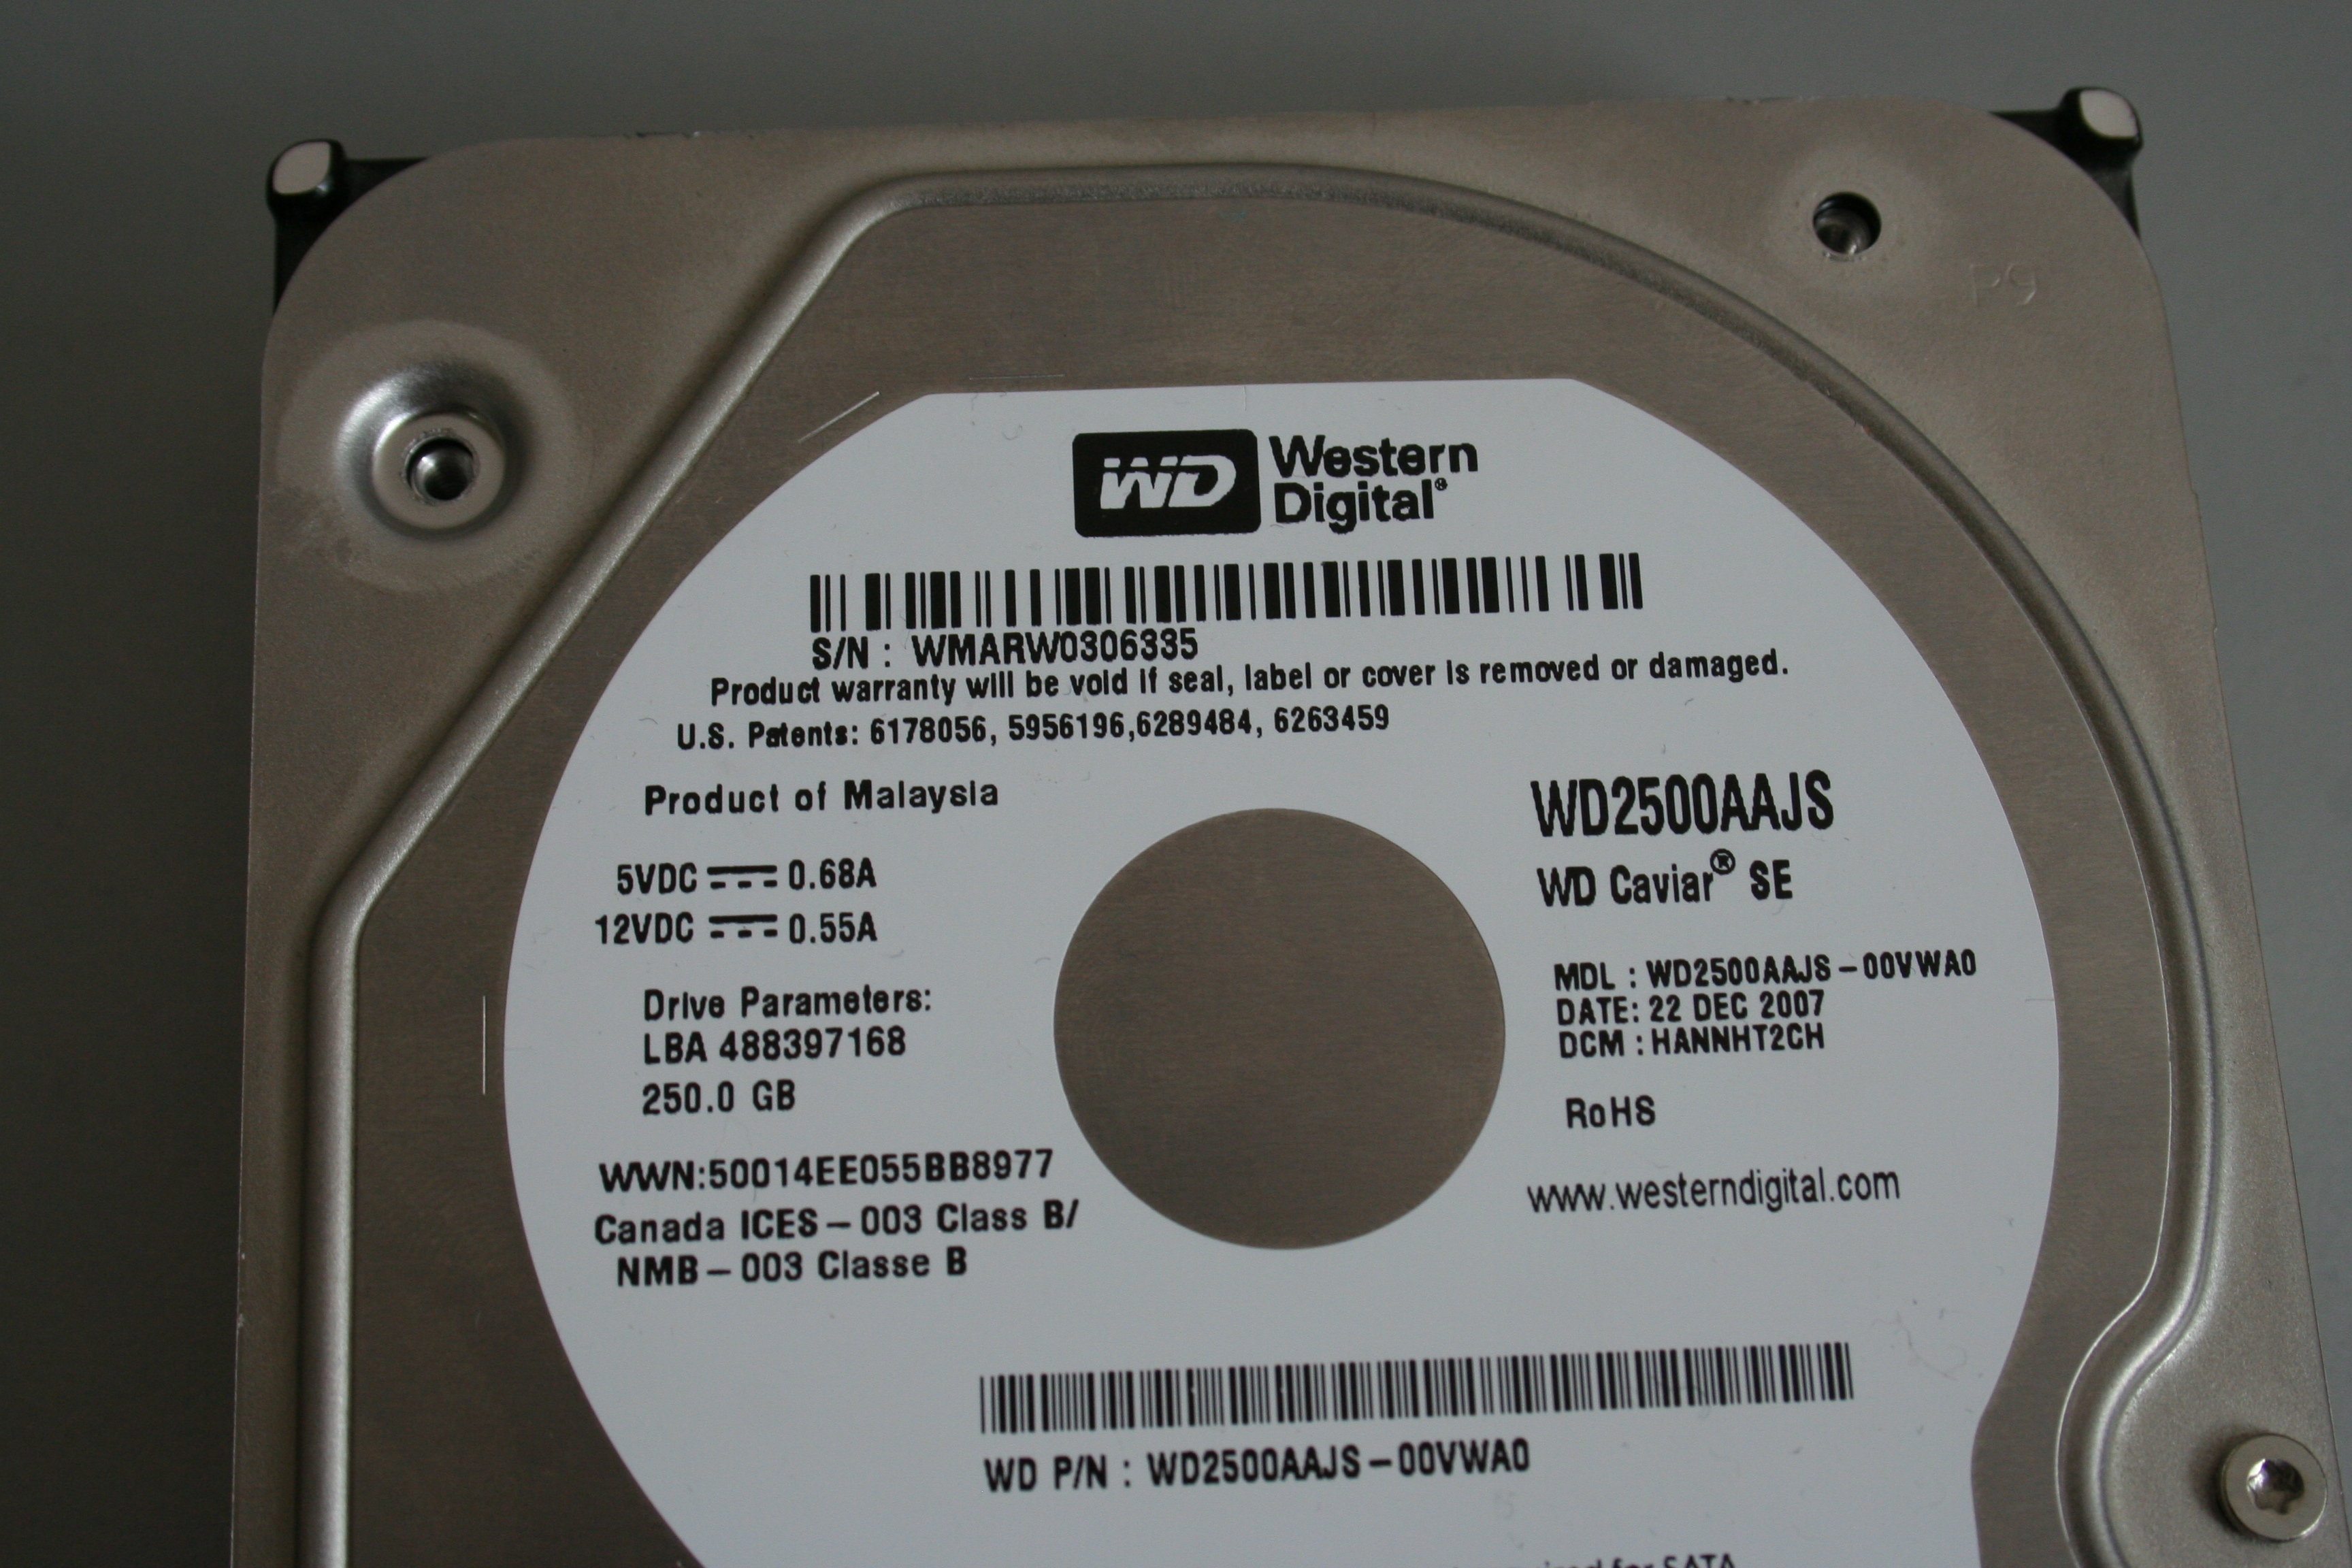
data recovery, software, photorecovery, hdd, computer, windows10, technology, electronic device, hard disk drive, data storage device